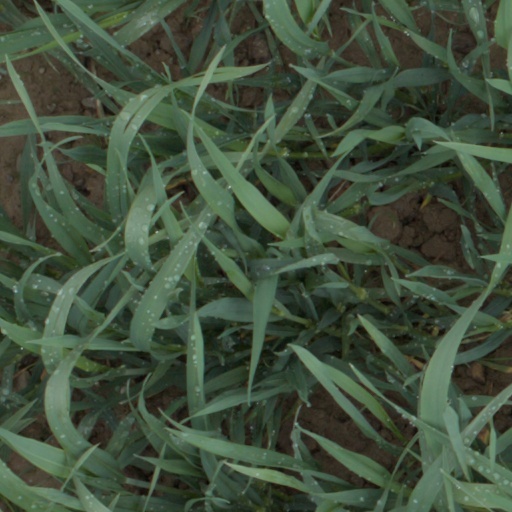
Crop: wheat